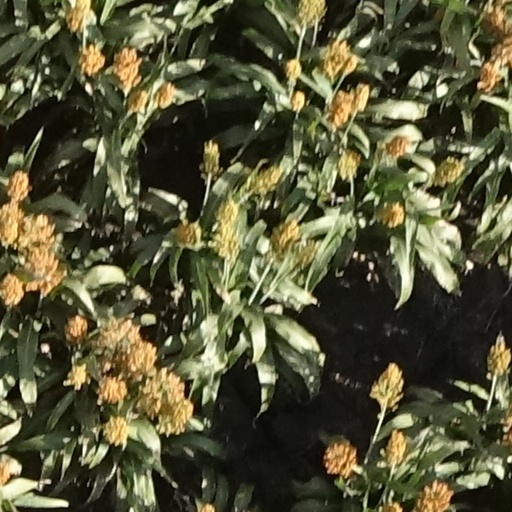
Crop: sorghum